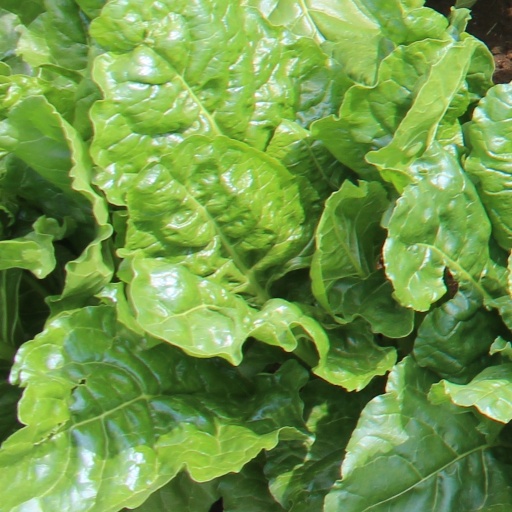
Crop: sugar beet